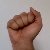
The image shows a hand gesture representing the letter 'A' in Indian Sign Language.